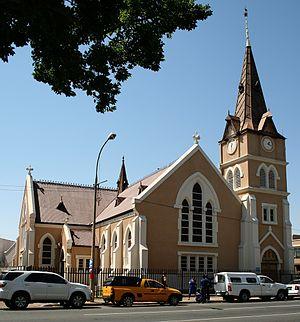
Klerksdorp est une ville d'Afrique du Sud située dans la province du nord-ouest dans l'ouest de l'ancienne province du Transvaal. Elle est également la capitale du District du Dr Kenneth Kaunda.